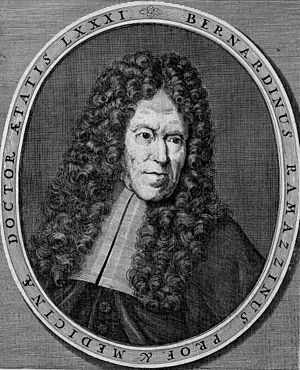
Bernardino Ramazzini
"Bernardino Ramazzini var en italiensk læge, som regnes for arbejdsmedicinens fader. I sit epokegørende værk fra 1700, ""De Morbis Artificium"" beskriver han en lang række af samtidens erhverv og de sygdomme, de kan påføre deres udøvere.